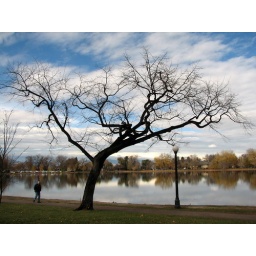
tree by the lake